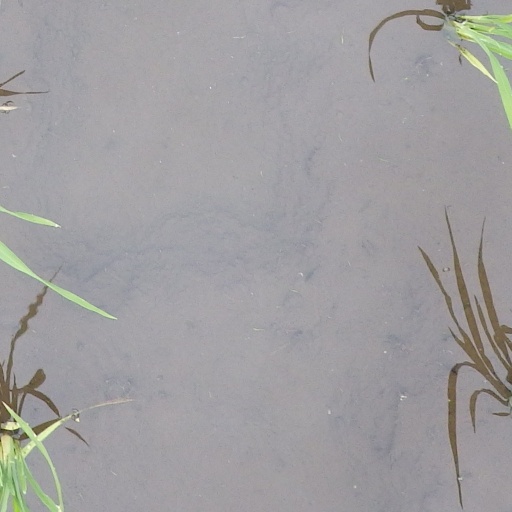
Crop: rice